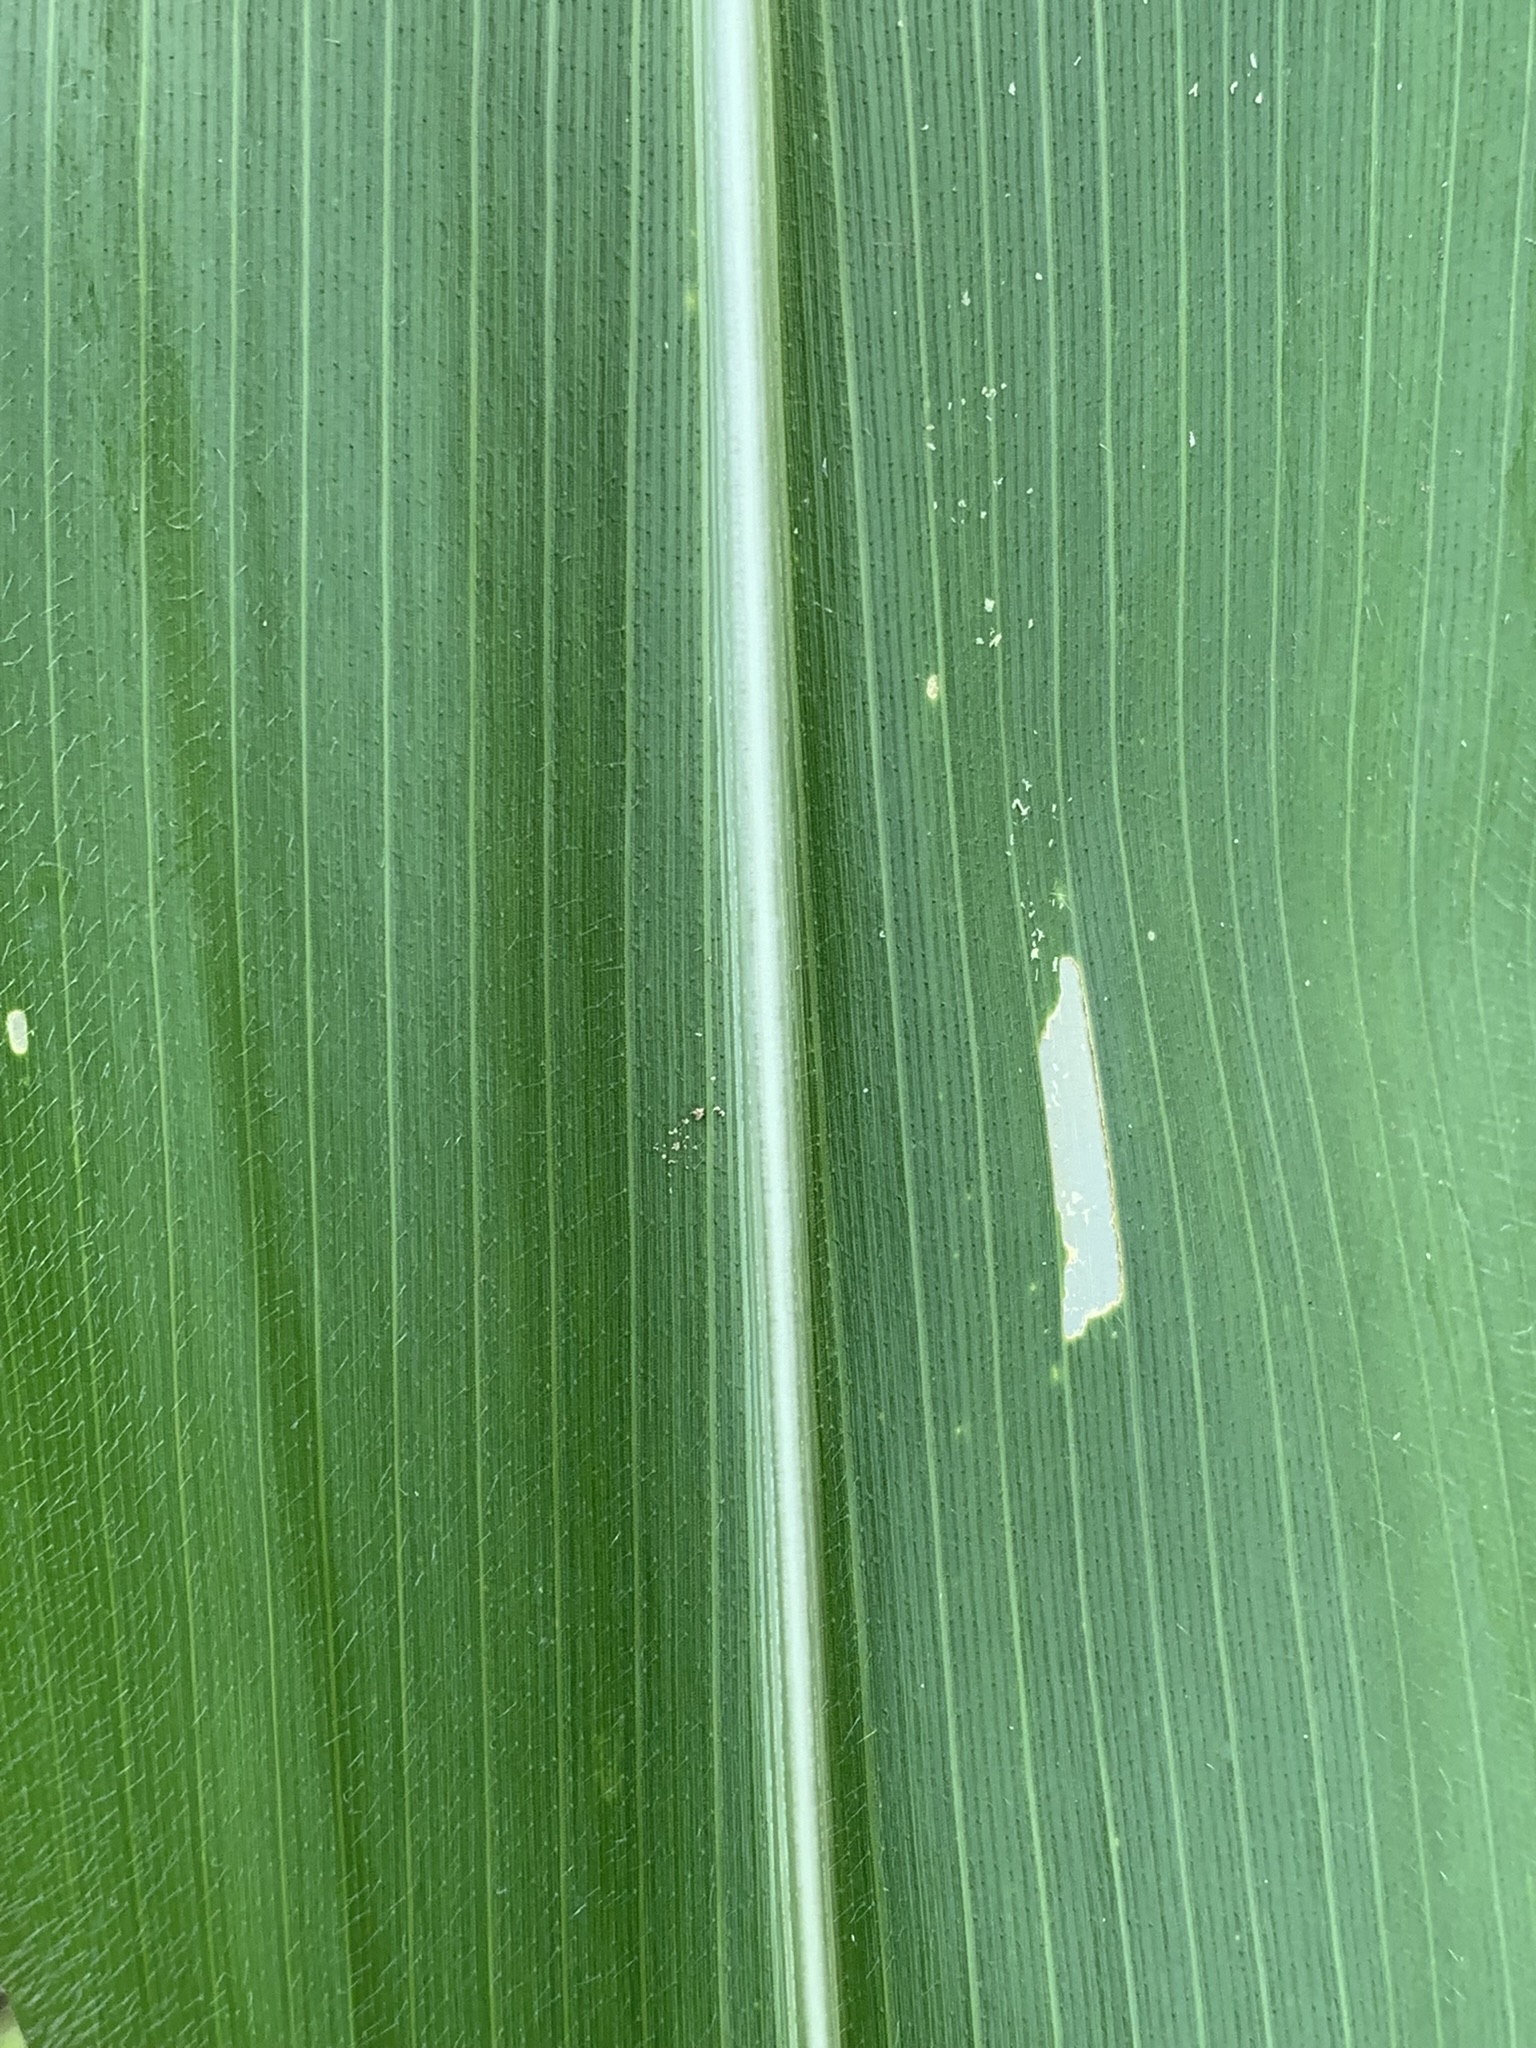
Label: Healthy